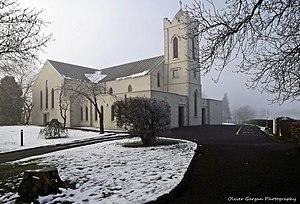
Bailieborough est une ville du comté de Cavan en République d'Irlande.